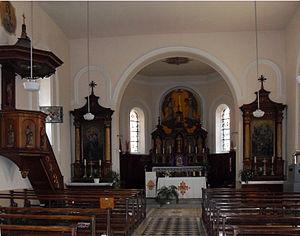
L'intérieur d'église Saint-Laurent à Goldbach-Altenbach
Goldbach-Altenbach [gɔltbax altənbax] est une commune française située dans le département du Haut-Rhin, en région Grand Est.